Total Exposure (film)

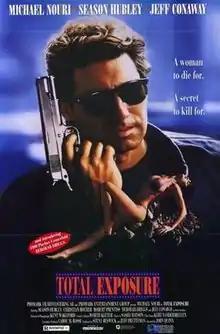
Total Exposure film poster

Total Exposure is a 1991 direct to video crime thriller directed by John Quinn, written by Quinn with Lynne Dahlgren, and starring Season Hubley and Michael Nouri. It has notably been described as a far better than average exploitation movie. Among the supporting cast is Playboy Playmate Deborah Driggs.